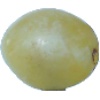
Label: Grape White 1